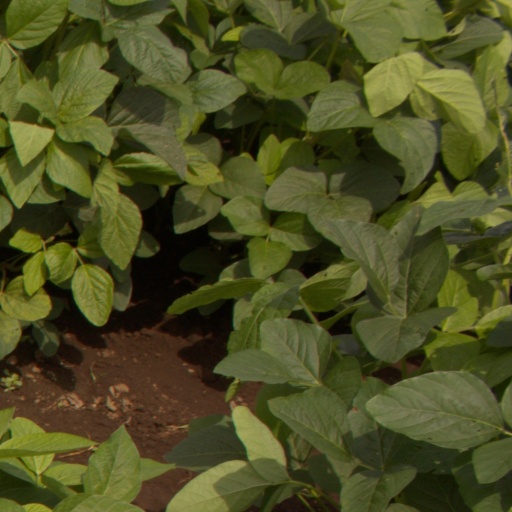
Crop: soybean